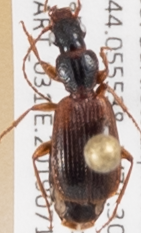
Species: Cymindis neglecta
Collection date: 2019-07-10
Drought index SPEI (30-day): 0.334
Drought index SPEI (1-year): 1.28
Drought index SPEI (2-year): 0.664